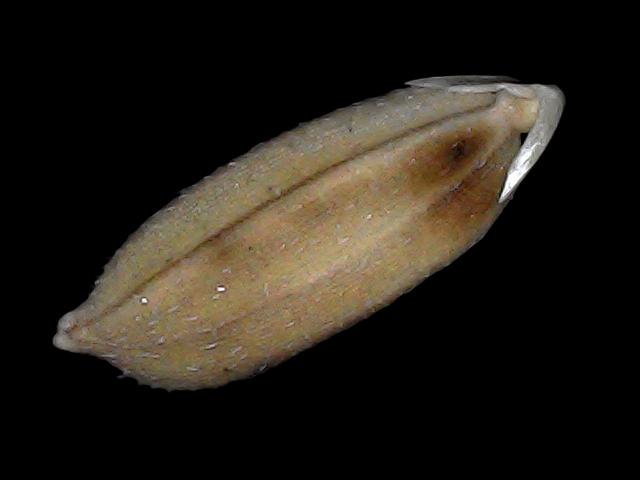
Rice variety: Br22